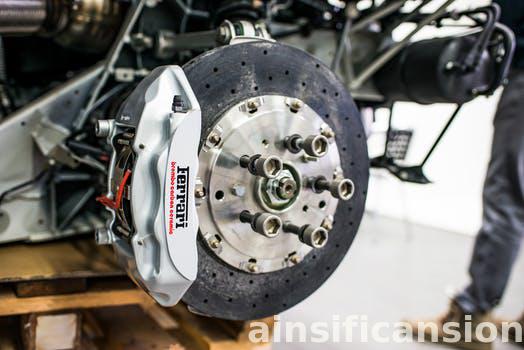
Label: Watermark